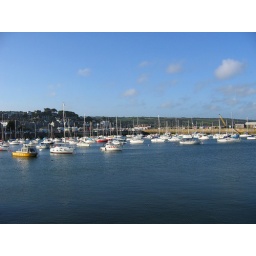
A fleet of Sail boats stands in formation at the Penzance harbor, in the background can be seen the train station